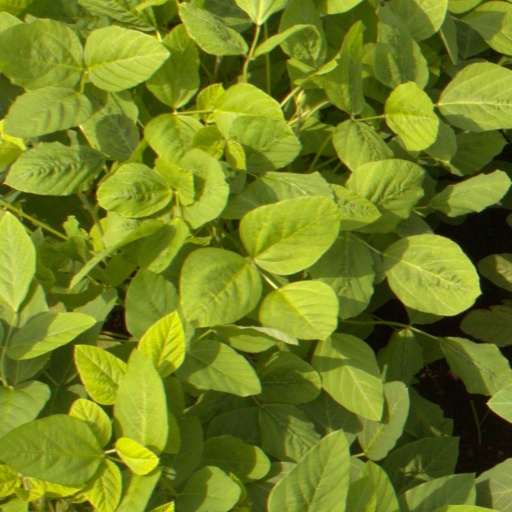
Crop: soybean